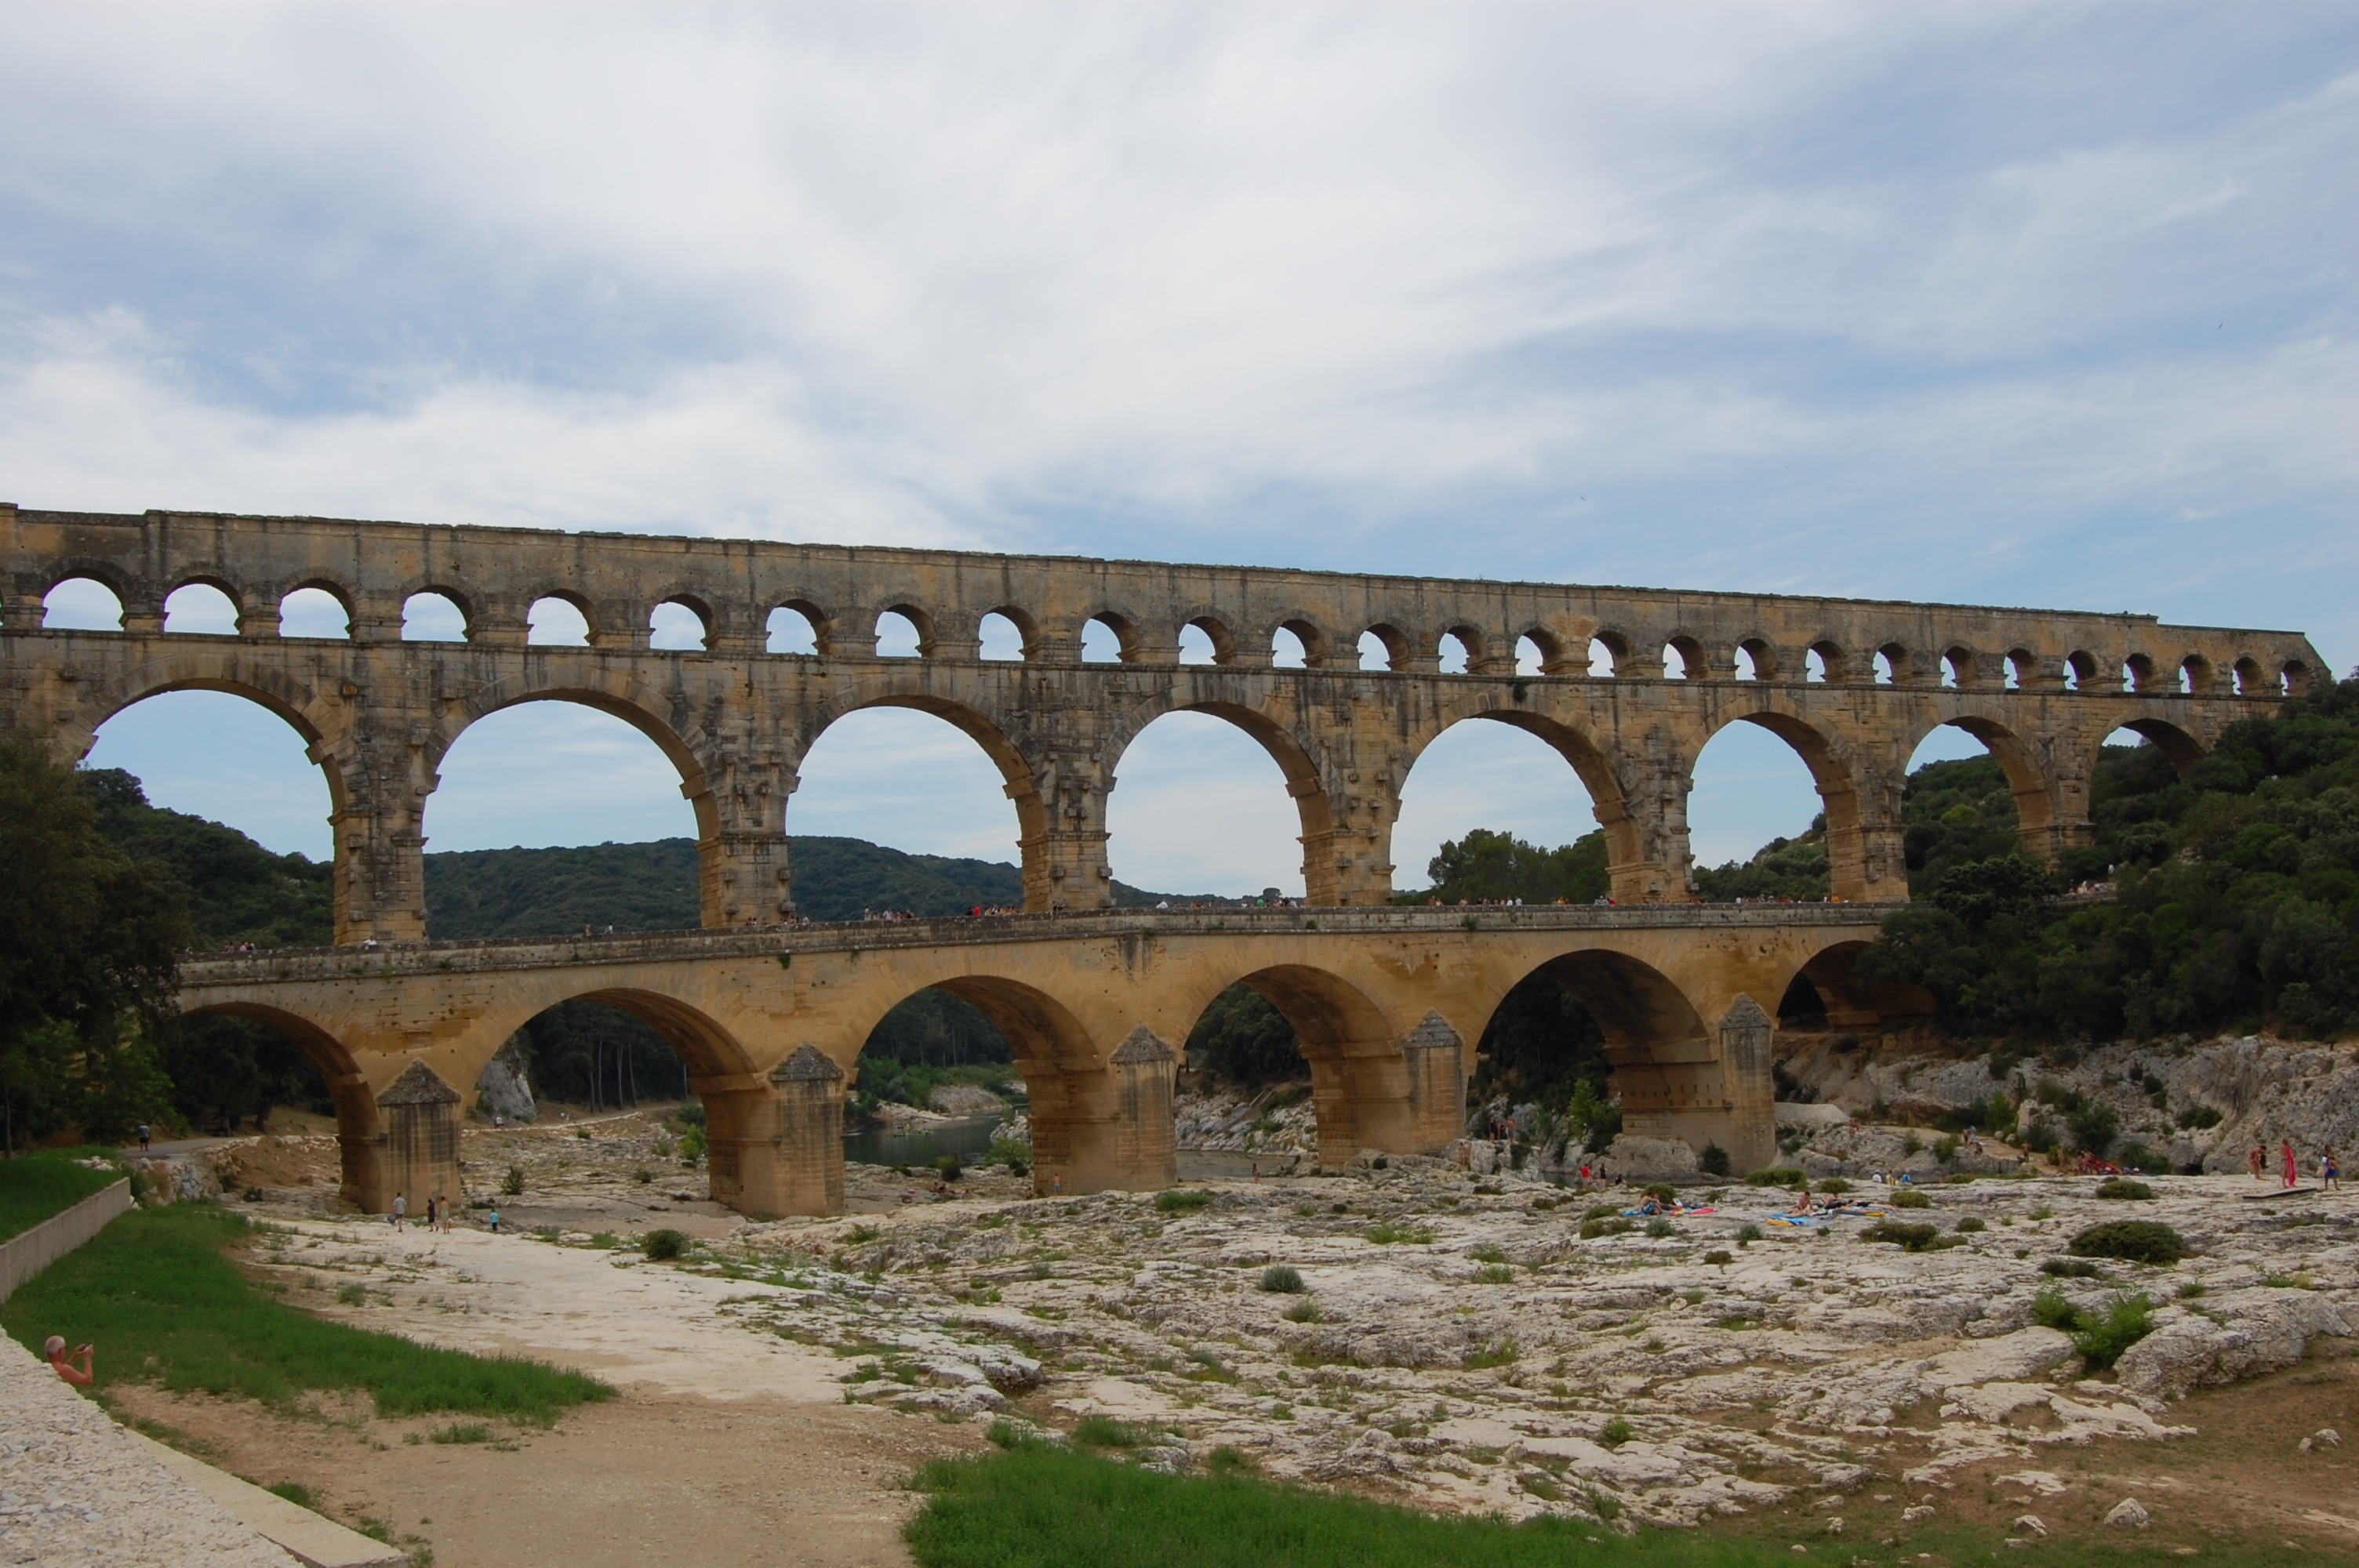
bridge, antique, transport, arch, archaeology, viaduct, heritage, unesco, romans, pont du gard, aqueduct, arch bridge, devil's bridge, historic site, ancient history, nonbuilding structure, ancient roman architecture